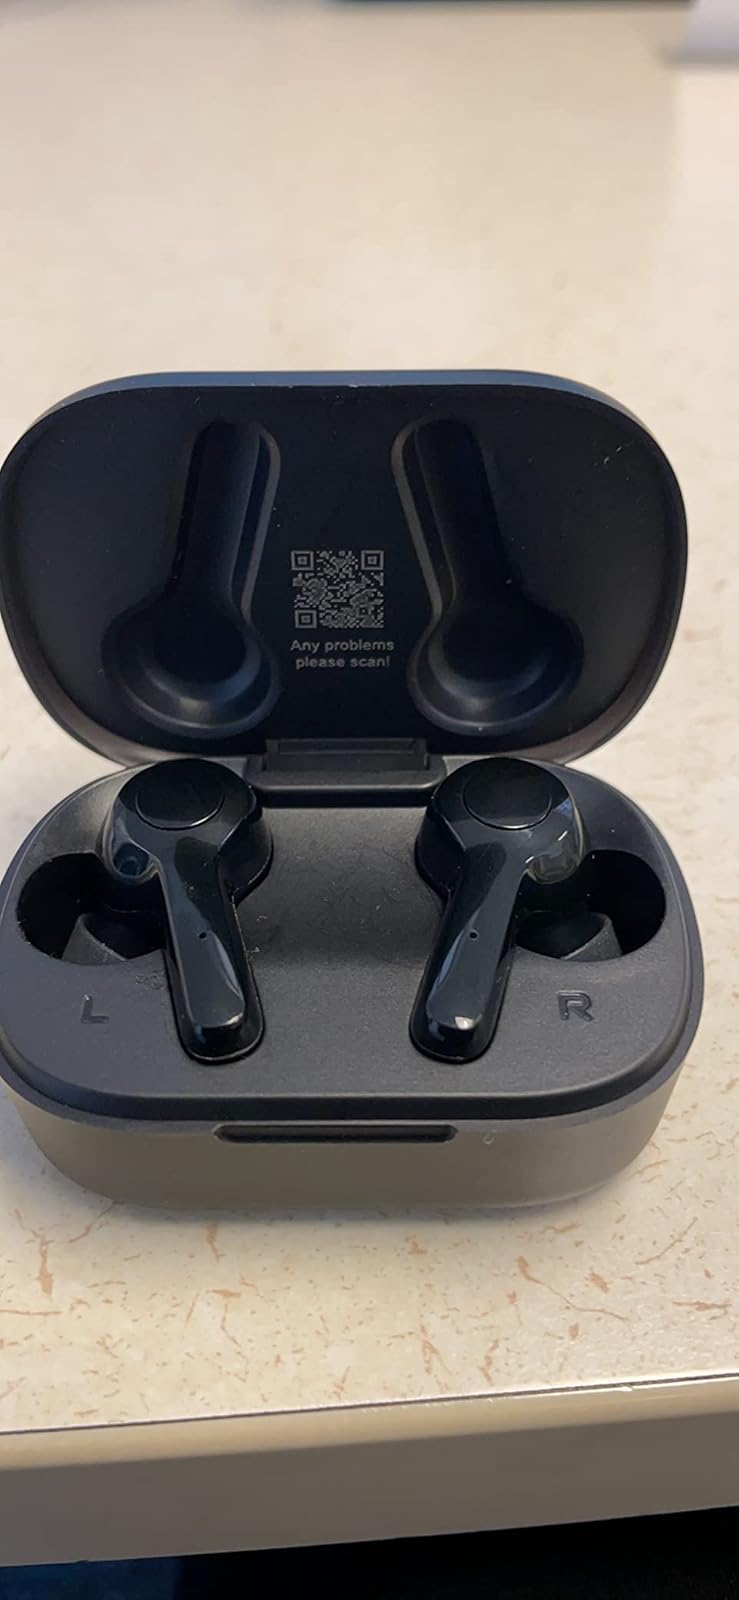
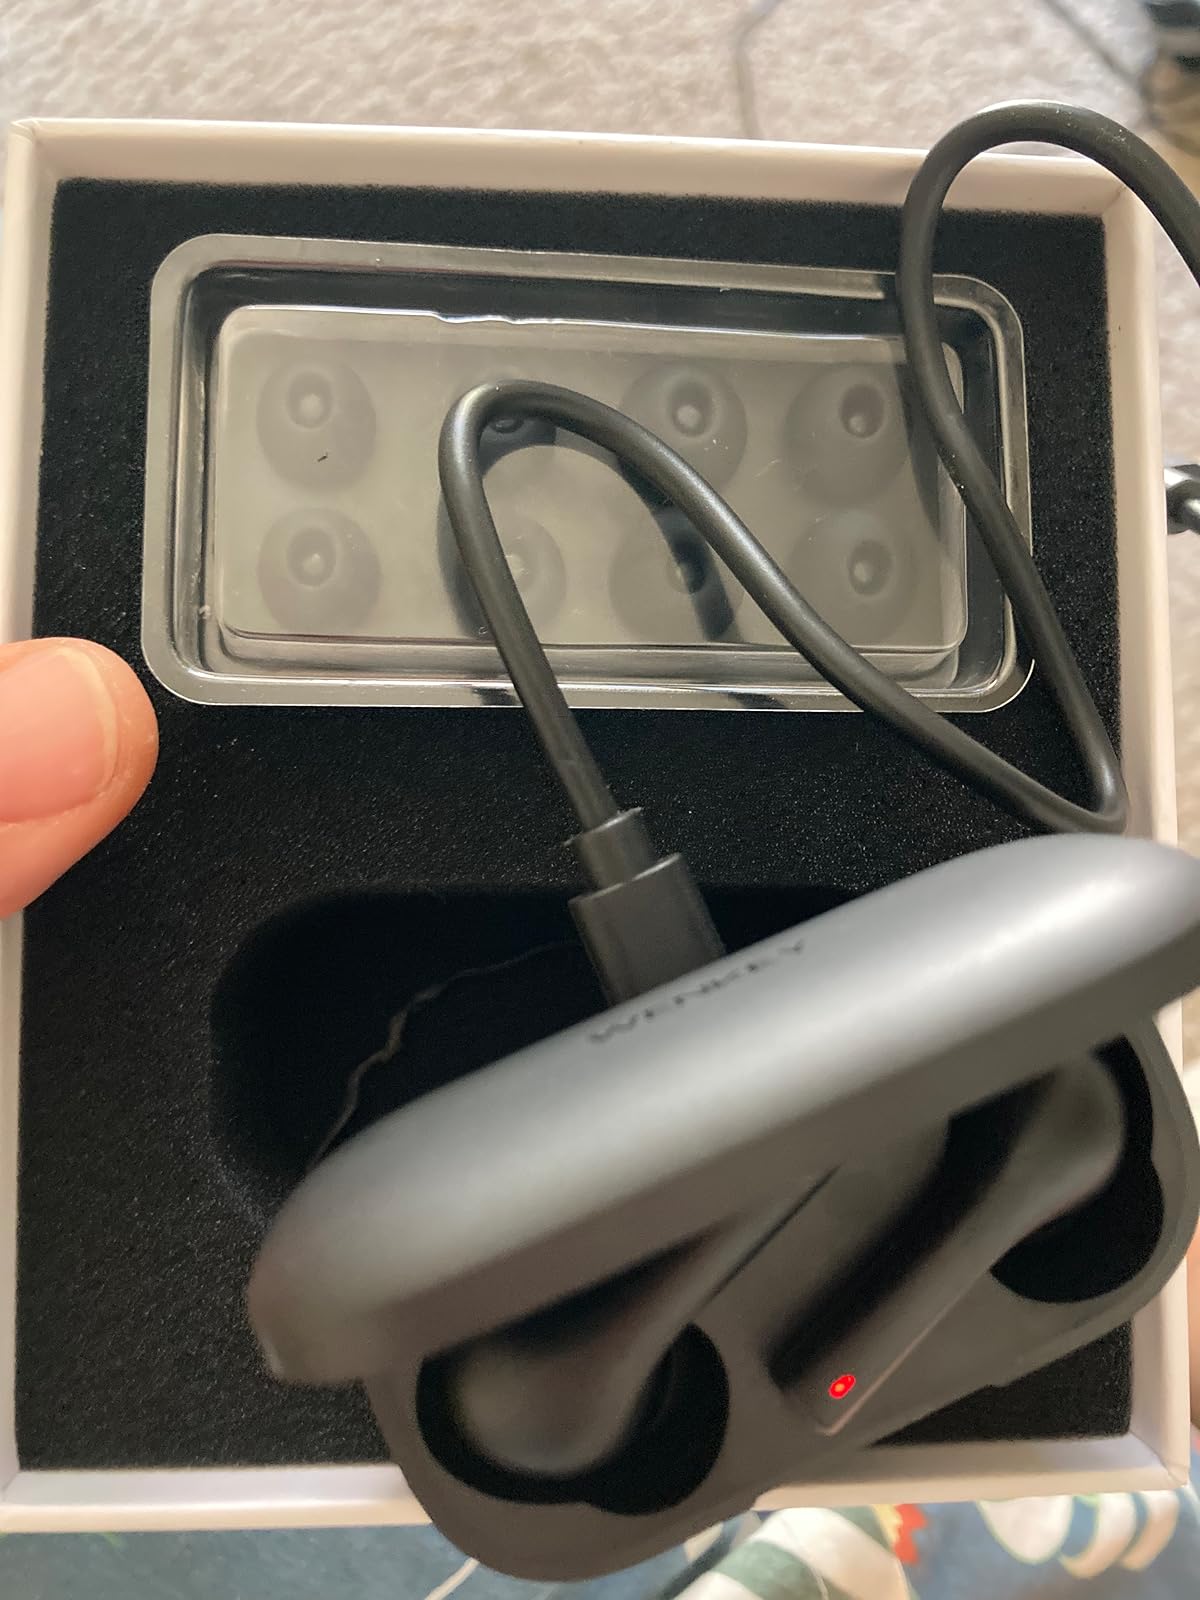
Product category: earbuds
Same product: no